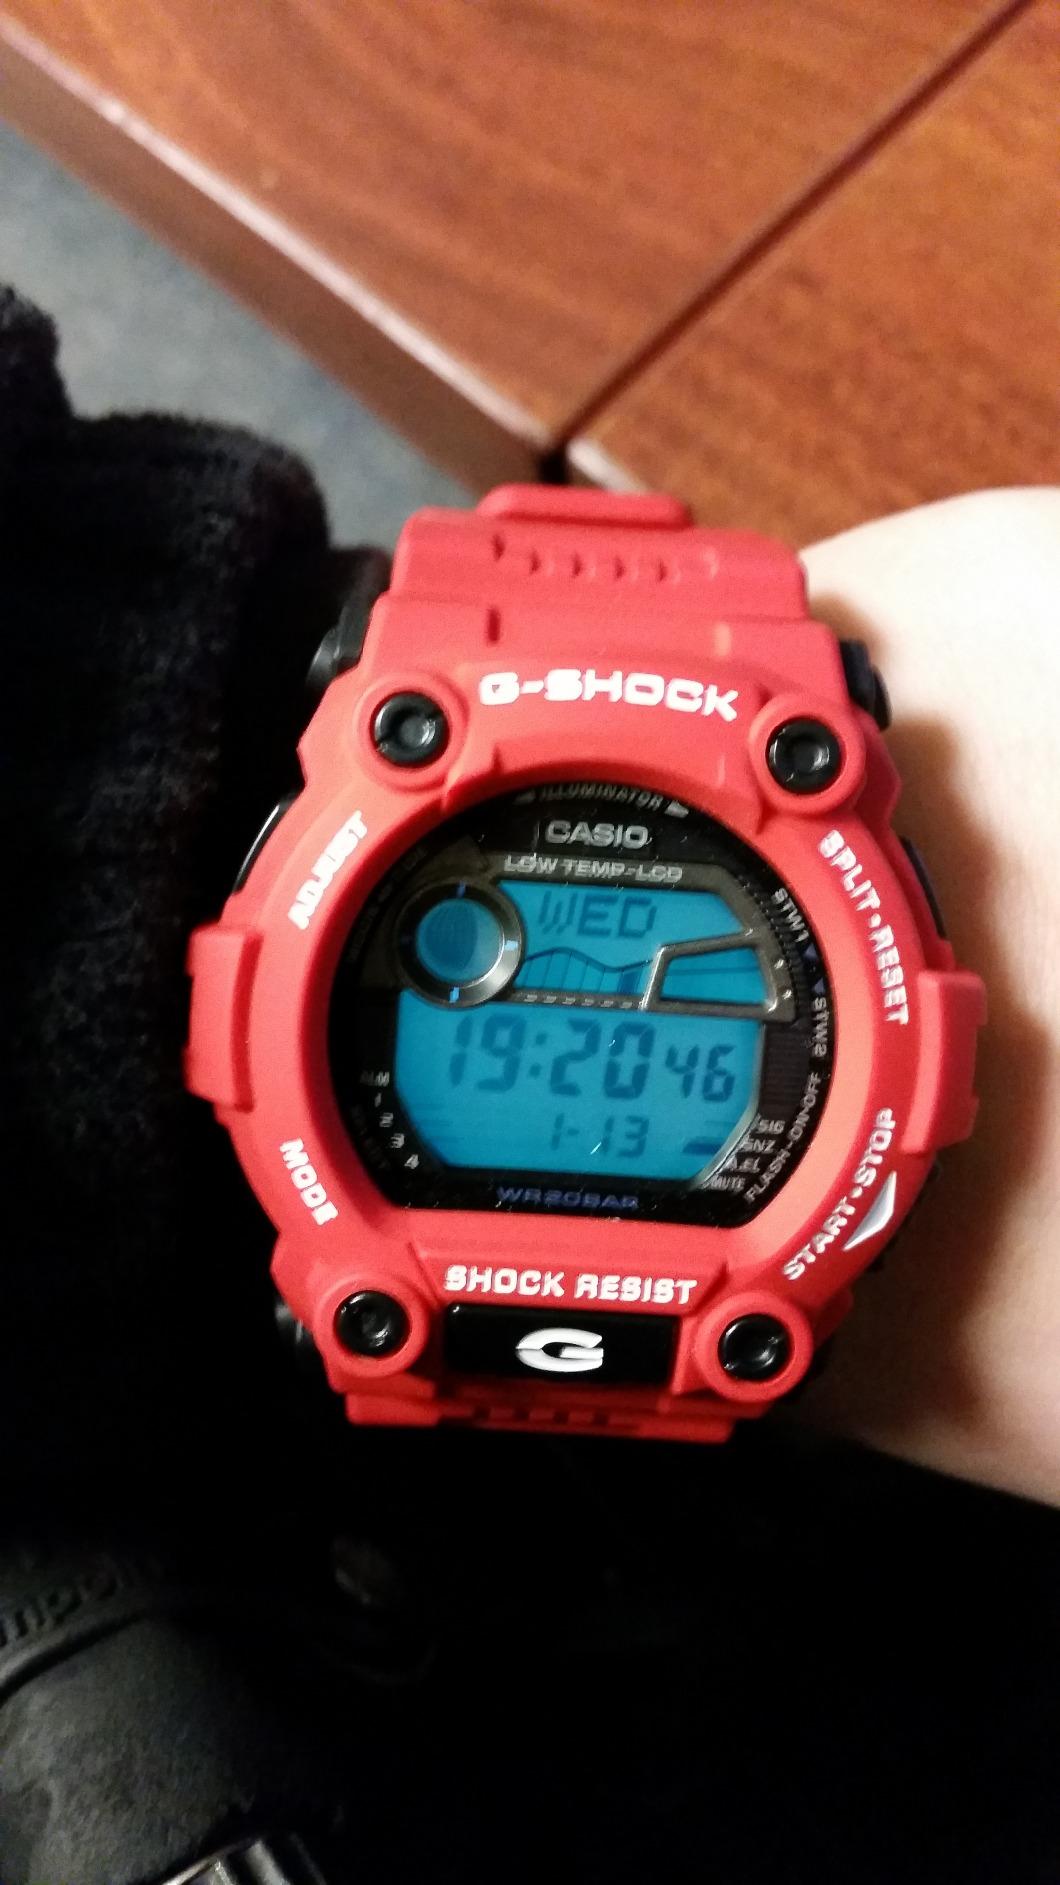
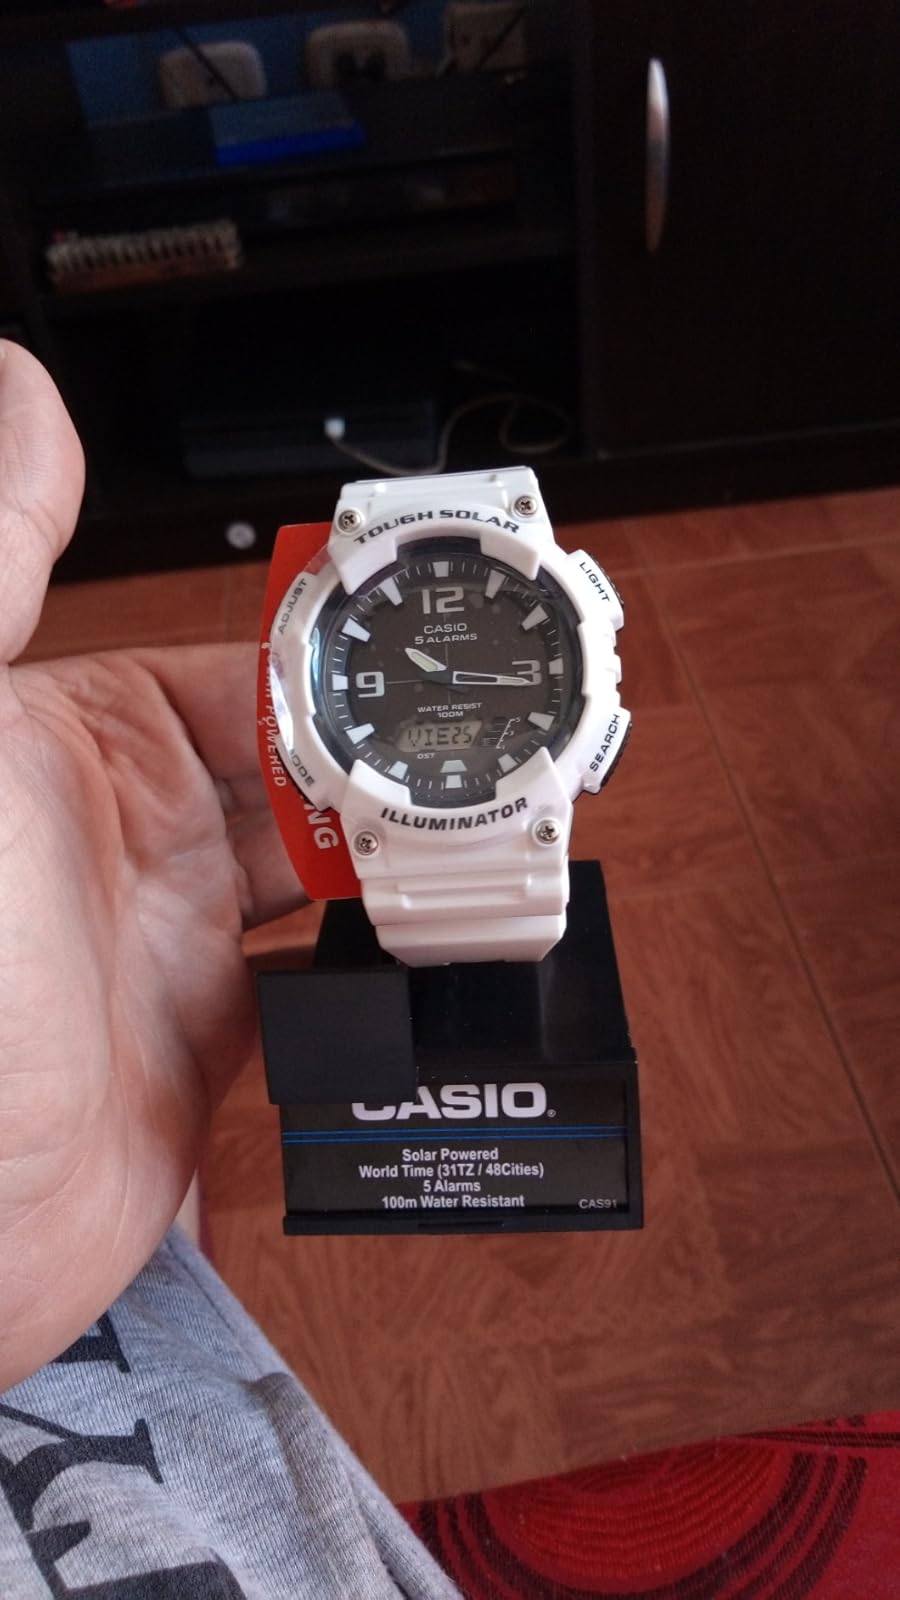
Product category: accessories_watch
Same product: no